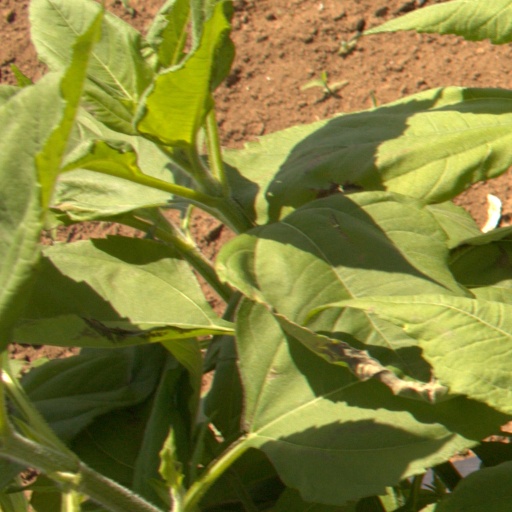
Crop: Jerusalem artichoke